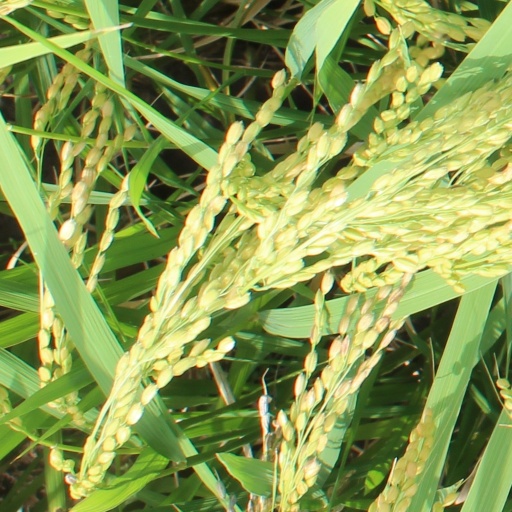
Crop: rice